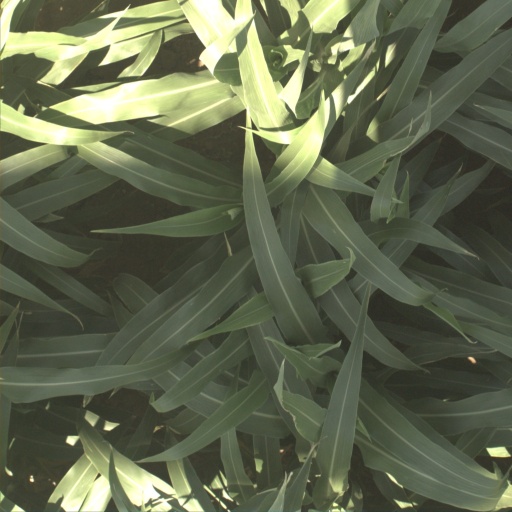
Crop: sorghum